Jeddah

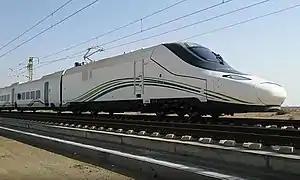
The high-speed locomotive that operates the Haramain train line between Makkah, Madinah, and Jeddah. It is manufactured by Spanish trainset manufacturer Talgo.

The central library at King Abdulaziz University (main branch) is a five-story building that has a large collection of Arabic and English language books, rare books, and documents as well as access to several online databases. It is open for public access and allows the borrowing of books after requesting a library card. Saturdays are dedicated to female visitors.